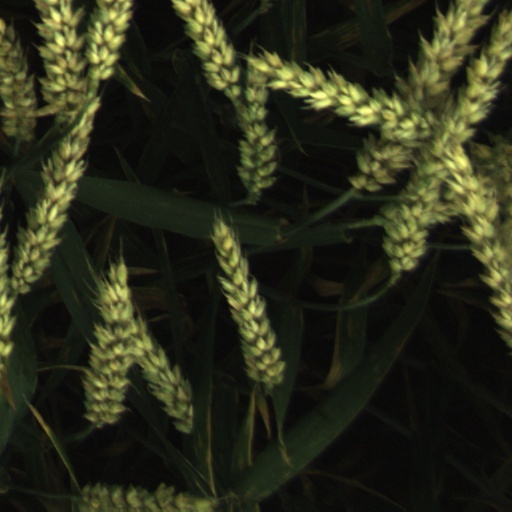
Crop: wheat